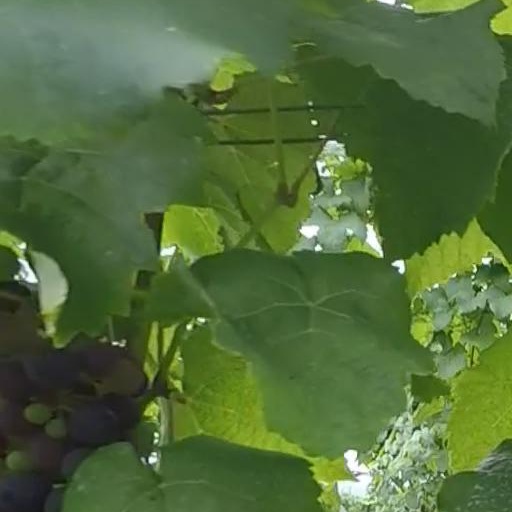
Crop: grape